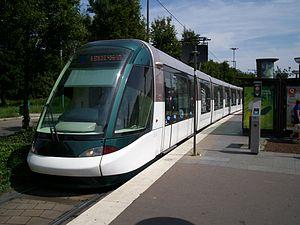
Tramway de Strasbourg Ligne B
La ligne B du réseau de transports en commun de l'Eurométropole de Strasbourg est une ligne de tramway. Exploitée par la Compagnie des transports strasbourgeois, il s'agit de la plus longue ligne de tramway de l'agglomération.